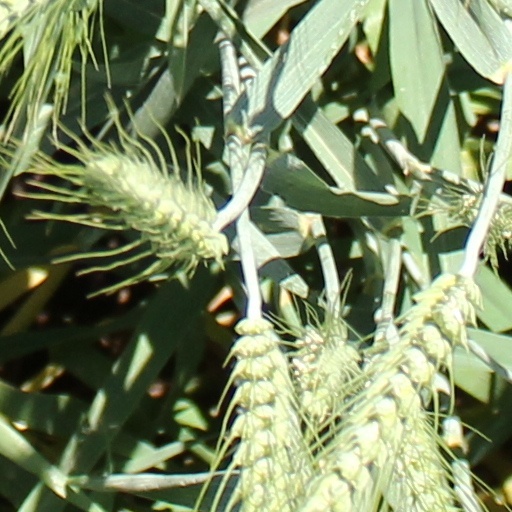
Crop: wheat